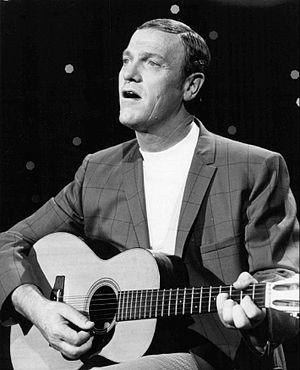
Un chanteur de charme ou crooner, est un chanteur, le plus souvent un homme, caractérisé par un style de chant au ton chaleureux et émotionnel qu’il communique avec son timbre de voix. Cette chaleur et cette intimité dans la voix ne sont possibles que grâce à l’utilisation du microphone. Le crooner chante surtout des ballades. Bien que le mot soit anglo-saxon, il existe depuis l'origine des crooners ailleurs qu’aux États-Unis, particulièrement en Europe et en Asie.
Eddy Arnold, né Richard Edward Arnold le 15 mai 1918 à Henderson et mort le 8 mai 2008 à Nashville, est un chanteur musique country américain.